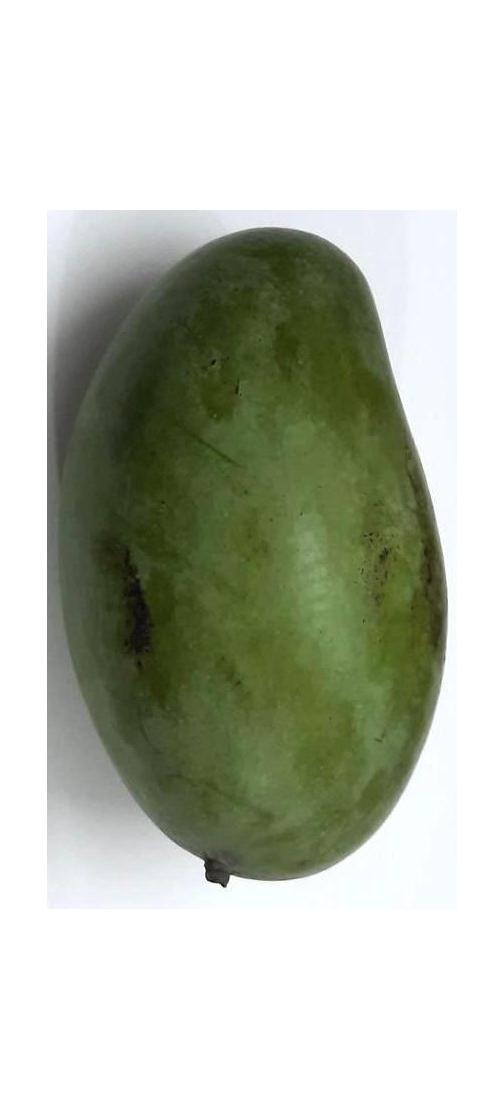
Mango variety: Amrapali